The Splendid Road

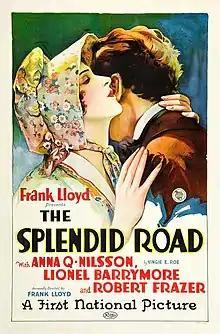
Theatrical release poster

The Splendid Road is a 1925 American historical drama film directed by Frank Lloyd and starring Anna Q. Nilsson, Robert Frazer, and Lionel Barrymore. Based upon the novel of the same name by Vingie E. Roe, the film is set during the 1849 California Gold Rush.